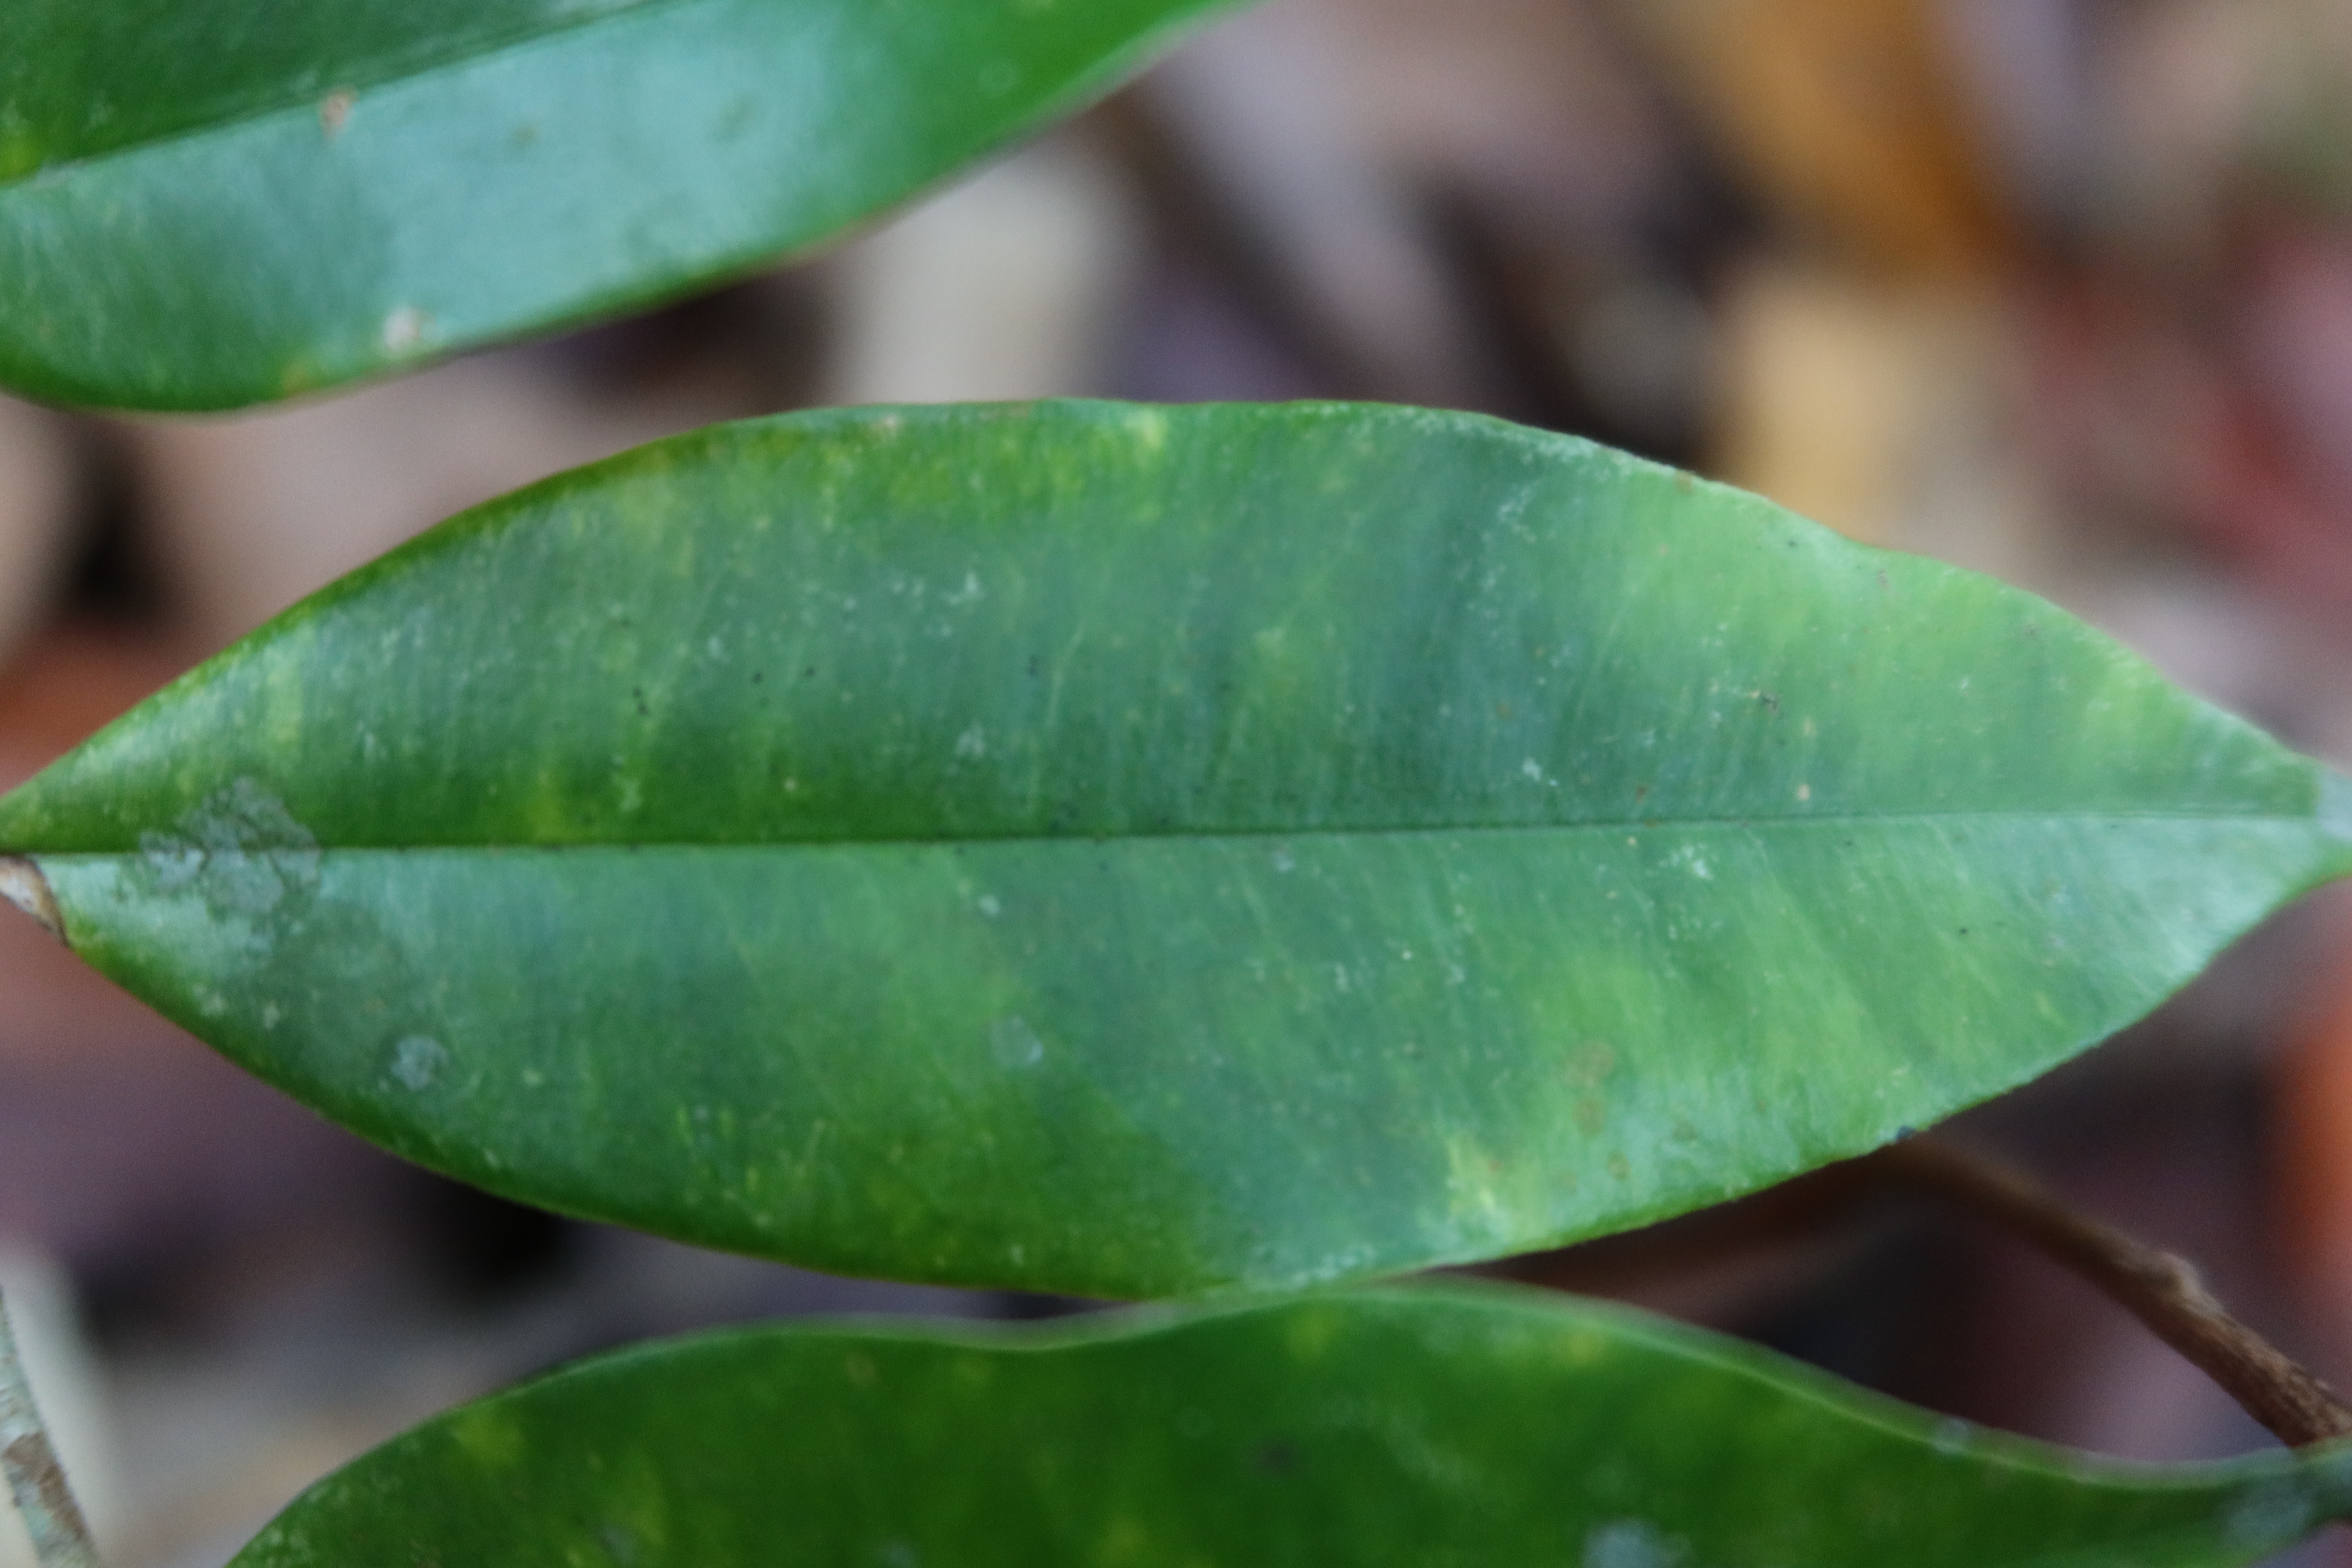
Label: Powdery mildew